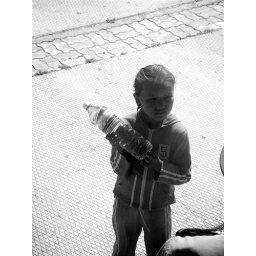
A girl sells a bottle of water at a small stop in Mongolia.